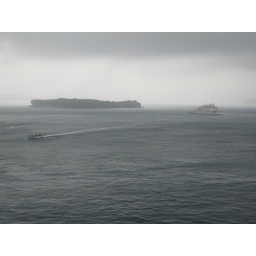
Sailing into Dubrovnik, in the rain, September 2007. View from the cruise ship deck looking away from the coast